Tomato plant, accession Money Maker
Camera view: tilt-top (135 deg); turntable rotation: 150 degrees
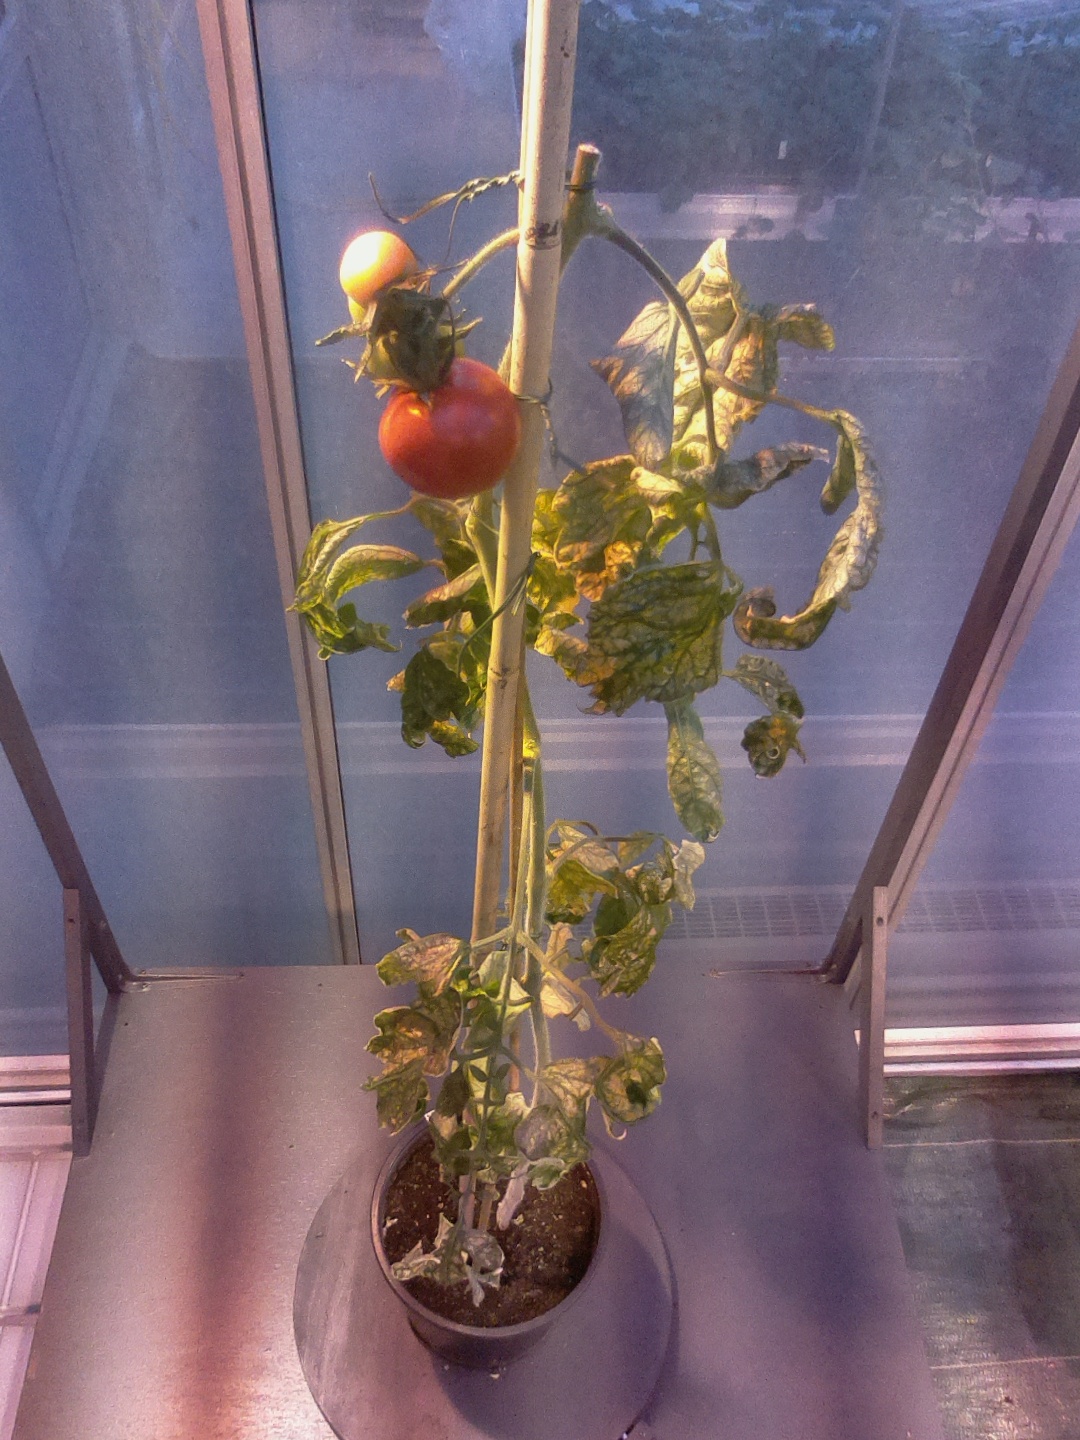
BBCH growth stage 82: 20%-30% of fruits show typical fully ripe color